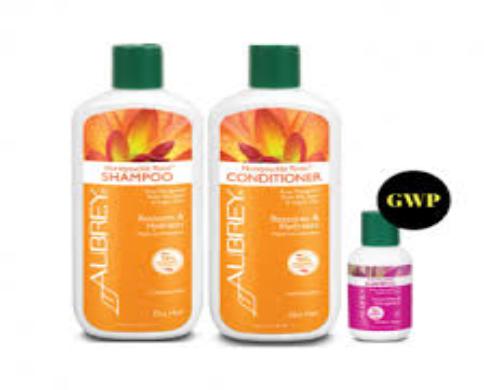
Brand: Aubrey Organics
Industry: Necessities